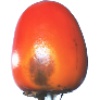
Label: kaki